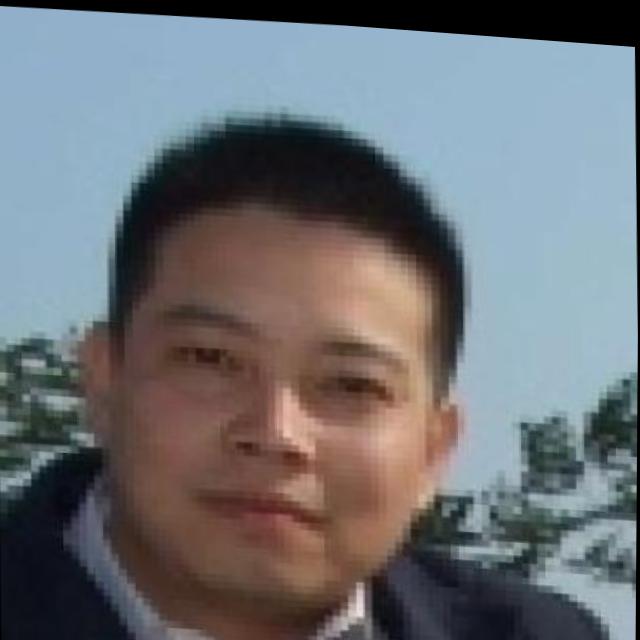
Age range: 21-44